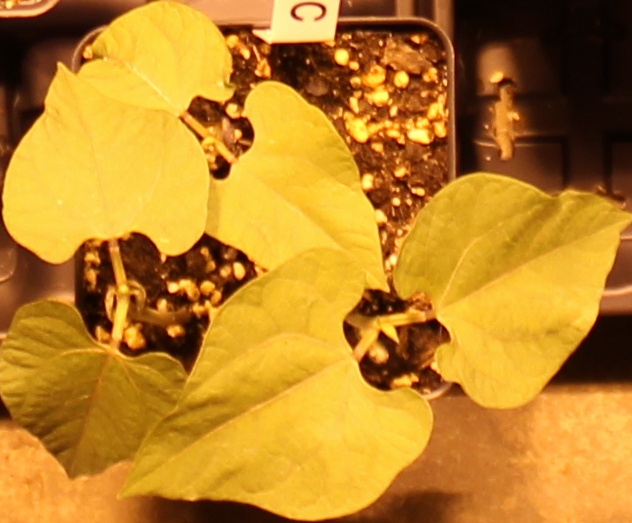
Label: Blackbean